Rhythm Tengoku

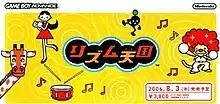
Japanese GBA box art

is a 2006 rhythm video game developed and published by Nintendo for the Game Boy Advance. It was originally released on August 3, 2006 as the last first-party game to be released for the console. An arcade version of the game was reprogrammed and published by Sega on September 20, 2007. Both versions were released in Japan exclusively. The game was the first in the "Rhythm Heaven" series which spawned three international sequels; "Rhythm Heaven", "Rhythm Heaven Fever", and "Rhythm Heaven Megamix", with a fourth sequel, "Rhythm Heaven Groove", set for release in 2026. It began as an idea created by its composer and supervisor Tsunku, who proposed it to Nintendo due to his belief that they could do a better job with it than he could.